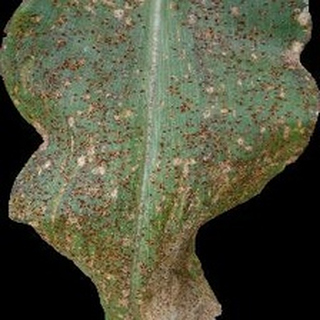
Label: corn_common_rust